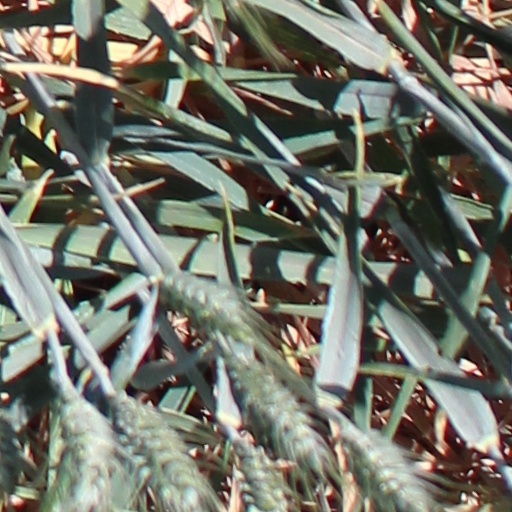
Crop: wheat